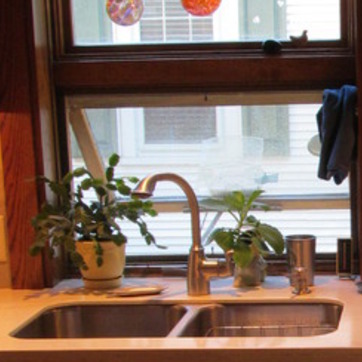
Material: metal